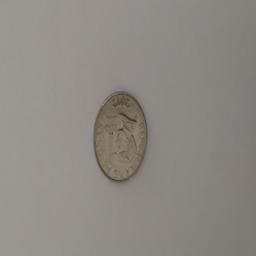
Label: 1_Old_Front